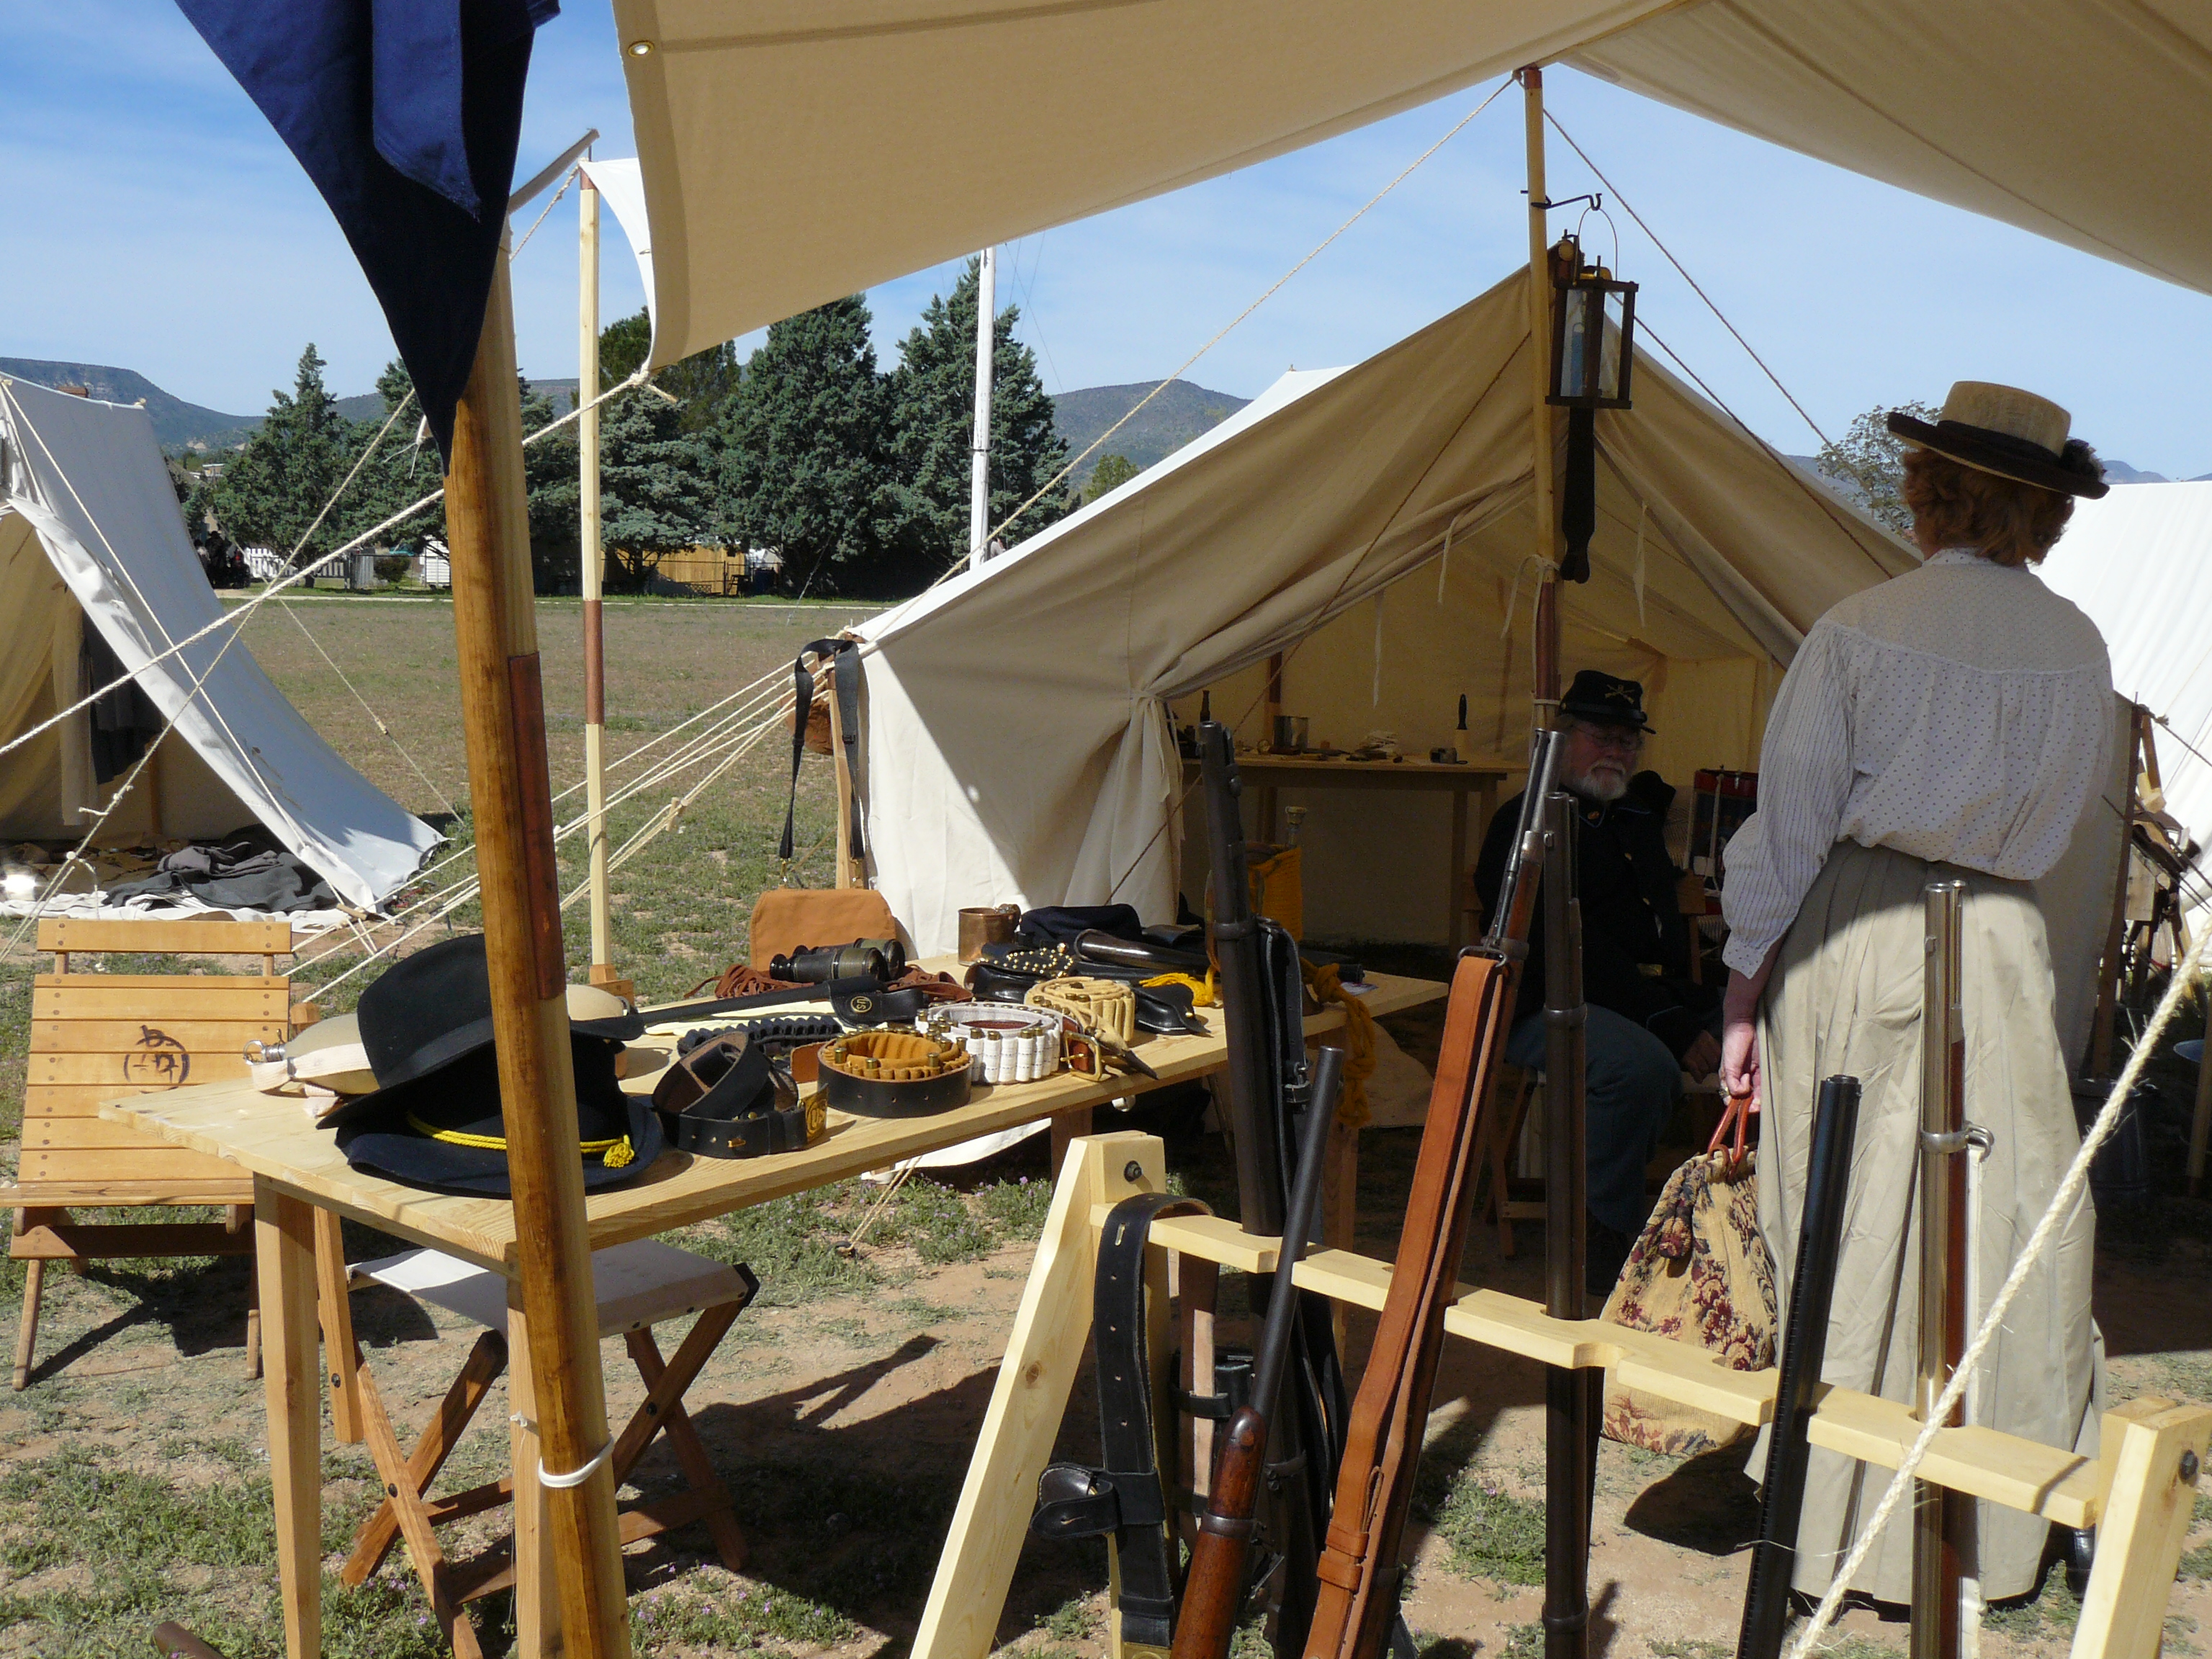
recreation, canopy, vehicle, tent, docentjoyce, fortverde, historyofuswars, arizonastateparks